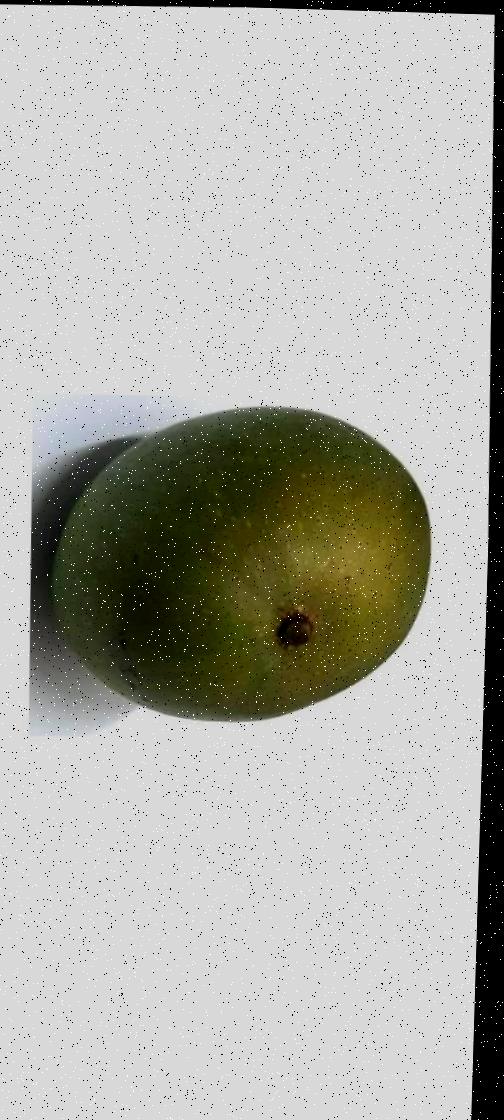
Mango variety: Ashshina Zhinuk